Dušan Džamonja

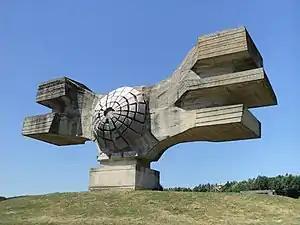

Džamonja was born in 1928 in Strumica, Macedonia, former Vardar Banovina, Kingdom of Yugoslavia. In 1945, Džamonja began his studies at the Academy of Fine Arts in Zagreb under the professors Vanja Radauš, Frano Kršinić and Antun Augustinčić, all notable artists. In 1951, he graduated in professor Augustinčić’s master class. He worked in the Kršinić workshop from 1951 until 1953 when he started his workshop in Zagreb.